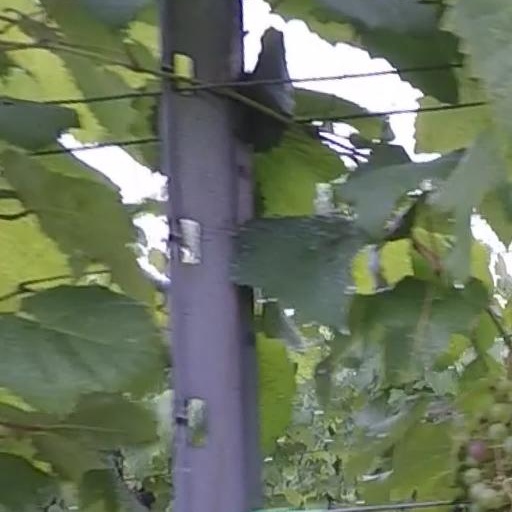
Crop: grape